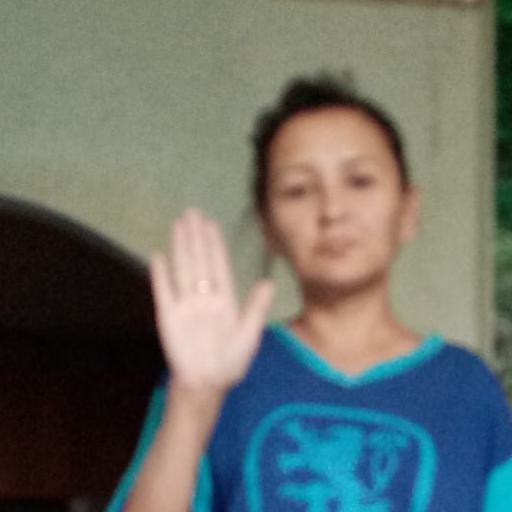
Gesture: stop